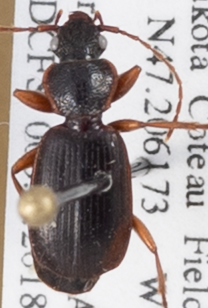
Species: Cymindis cribricollis
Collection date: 2018-08-21
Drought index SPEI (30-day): -0.36
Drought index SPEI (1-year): -0.492
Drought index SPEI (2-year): -0.54